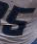
Number: 5